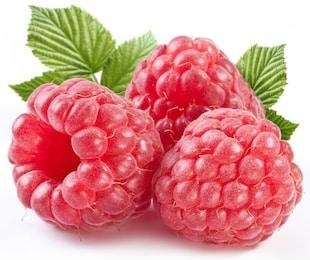
Label: raspberry